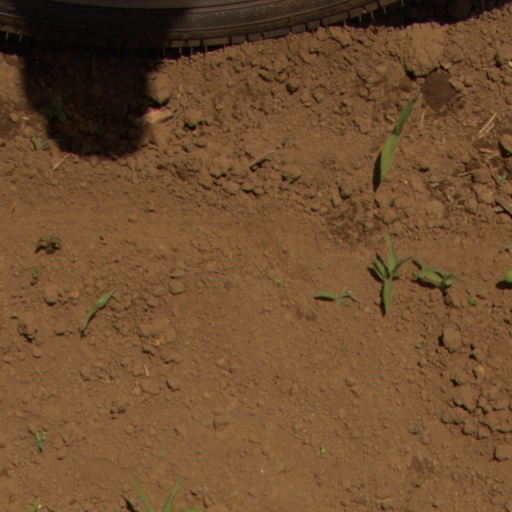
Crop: Jerusalem artichoke